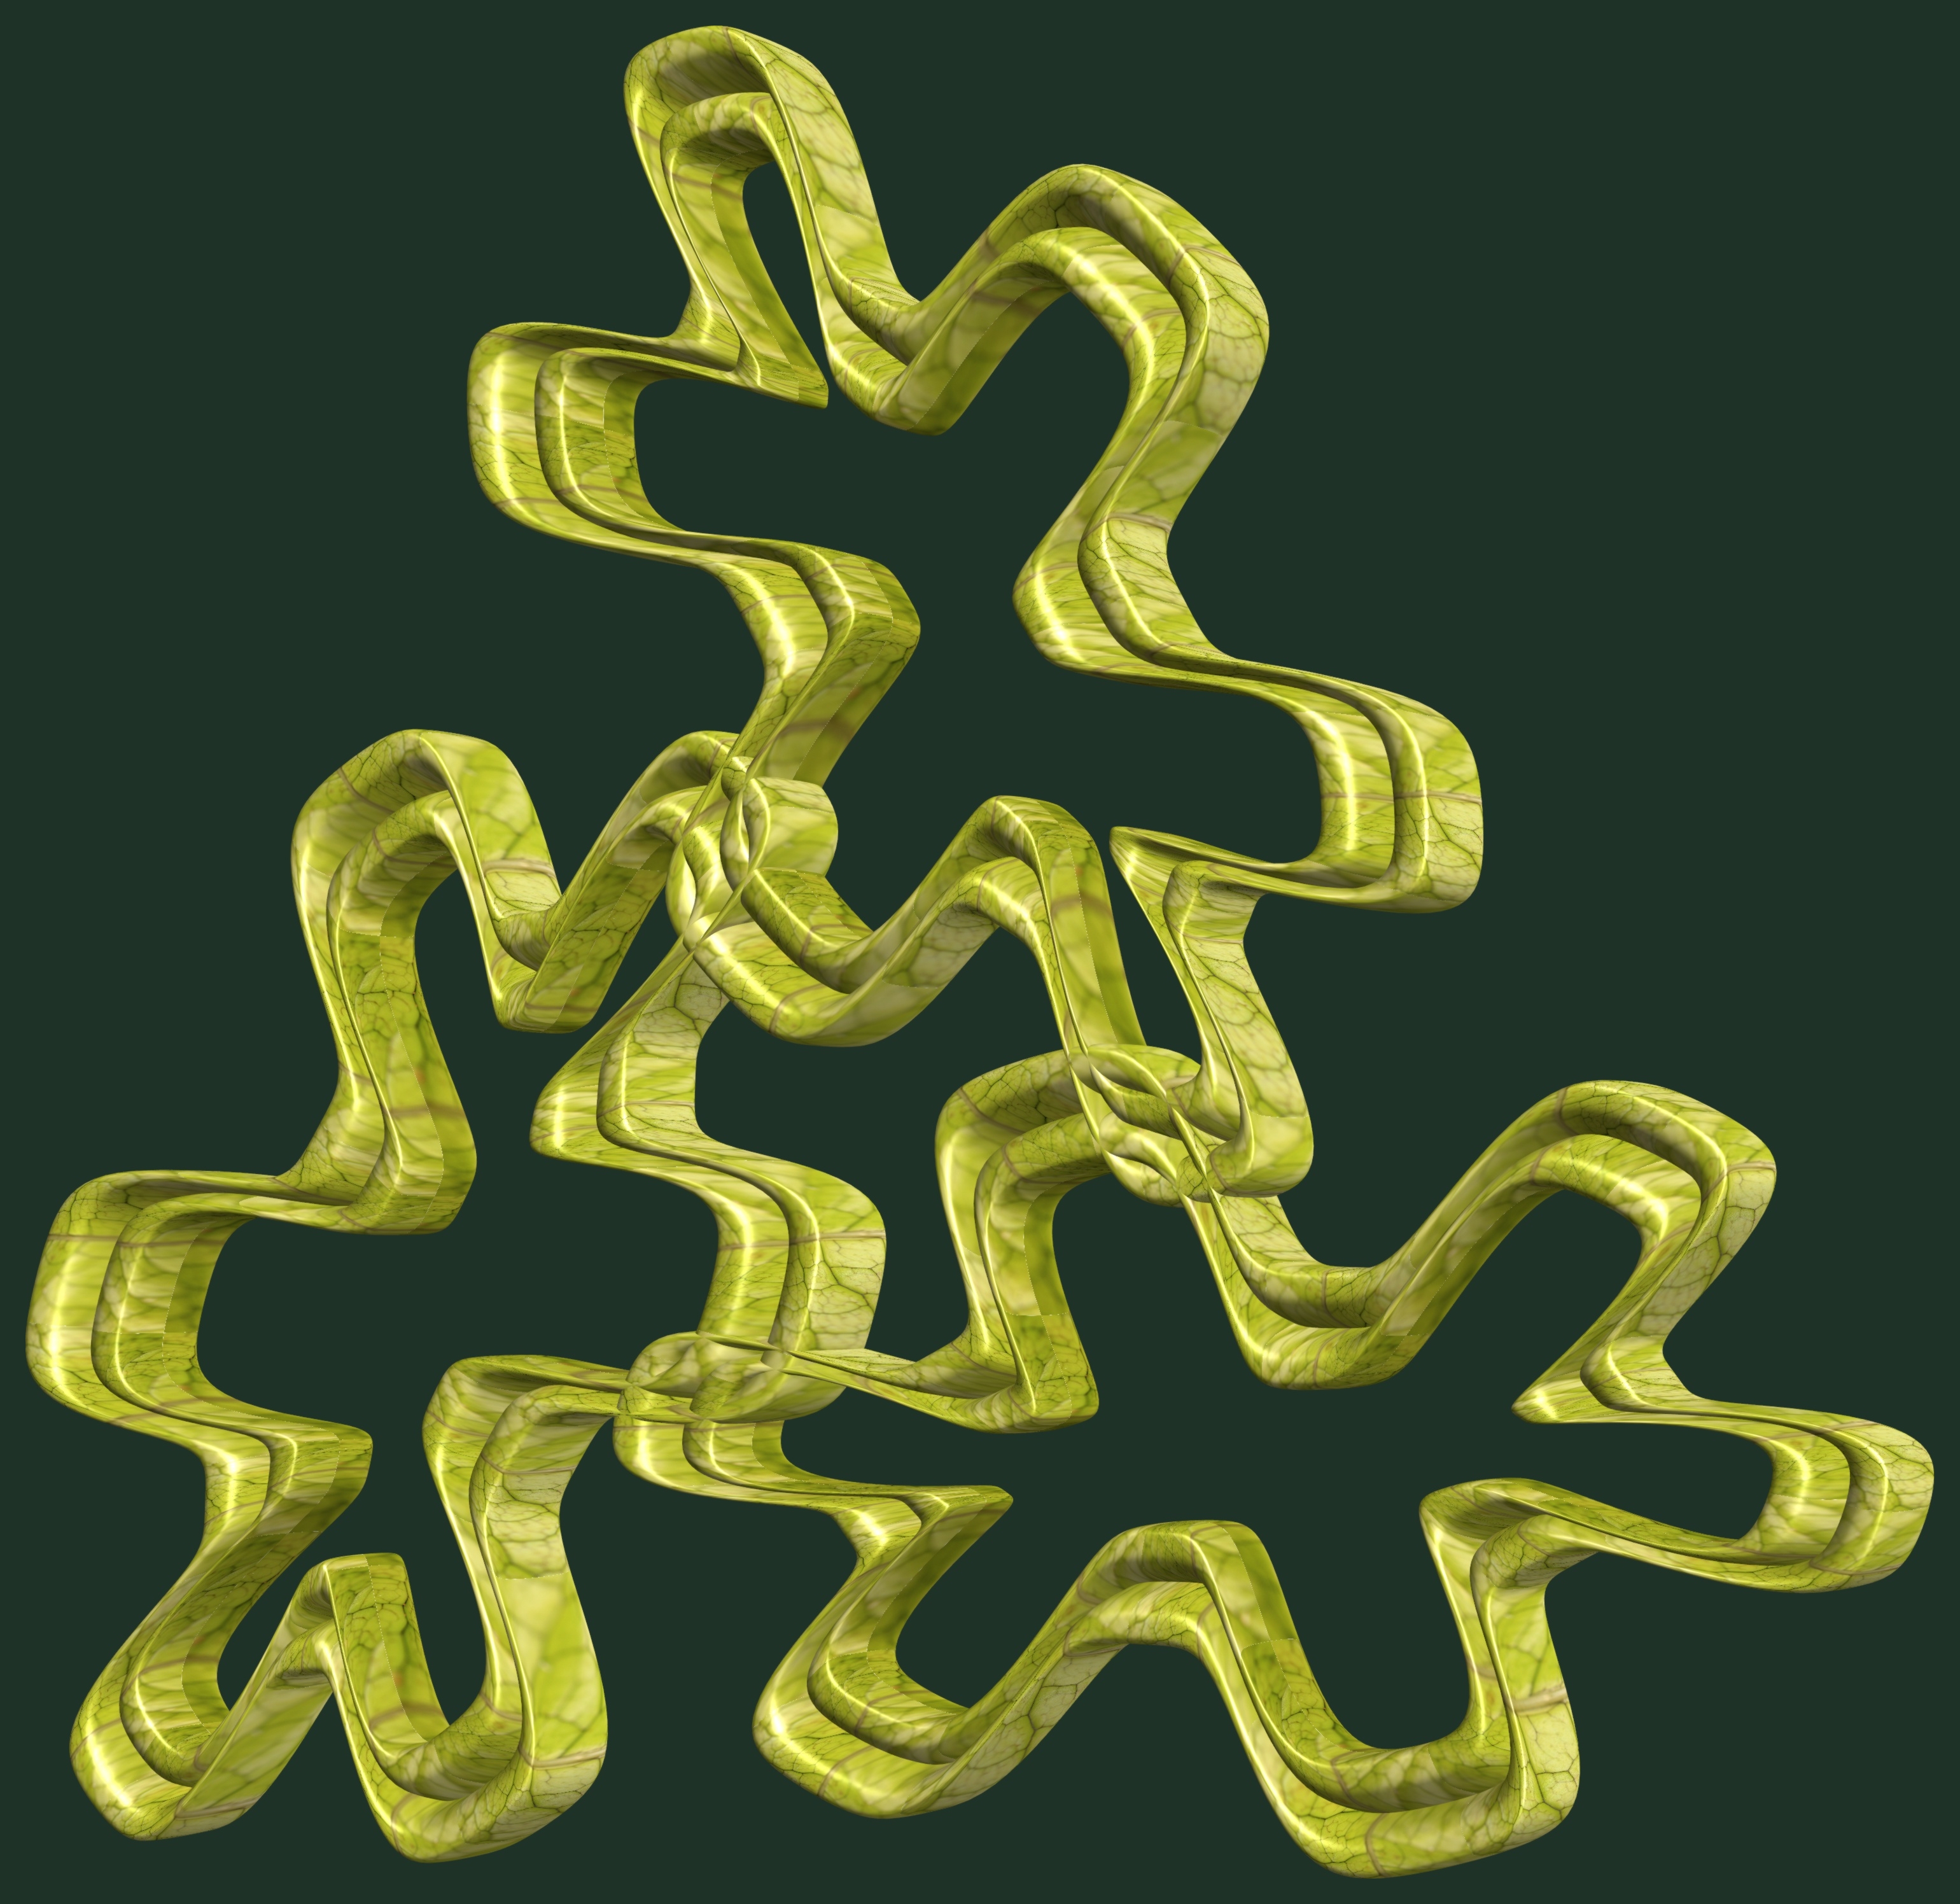
structure, texture, number, pattern, symbol, font, design, symmetry, 3d, graphic, torus, mathematica, cg, parametricplot3d, code, program, algorithm, mapping